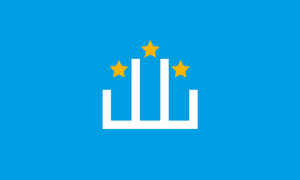
Les Koumyks sont un peuple d'origine turcique, qui occupe le plateau de Koumyk, dans l'est du Daghestan, au sud du Terek, sur les rivages de la mer Caspienne. Entre 350 et 370 000, ils parlent le koumyk et sont musulmans, même si on trouve quelques éléments de culte antérieurs à leur islamisation.
L'Organisation des nations et des peuples non représentés est une organisation internationale dont les membres sont des peuples autochtones, des minorités et des territoires non souverains ou occupés.
Un drapeau ethnique est une forme de représentation utilisée par un groupe culturel, historique, linguistique, religieux ou tout cela à la fois, communément appelé « ethnie », pour être arboré là où des membres de ce groupe veulent manifester leur identité culturelle. Un drapeau ethnique n'identifie qu'une ethnie, et non une région traditionnelle, un territoire officiellement délimité ou un territoire revendiqué.